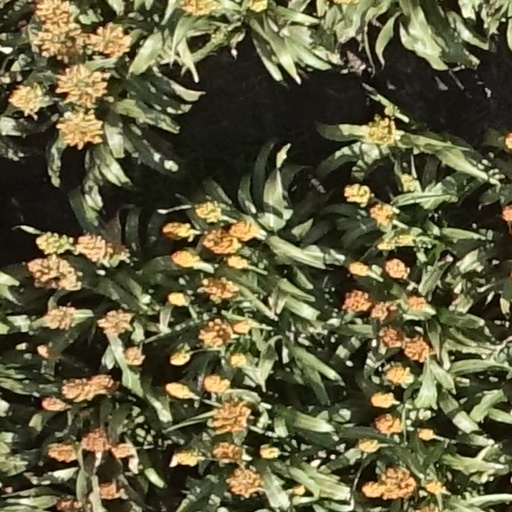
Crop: sorghum